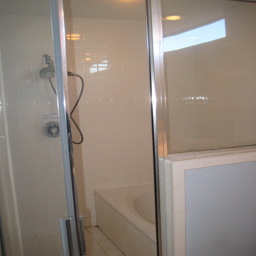
A bathroom shower stall with the door opened.
THERE IS AN IMAGE OF A SHOWER IN THE BATHROOM
a bathroom with a tub and a standing shower
A closeup shot of a shower stall in a bathroom
A very nice looking walk in shower with glass walls.